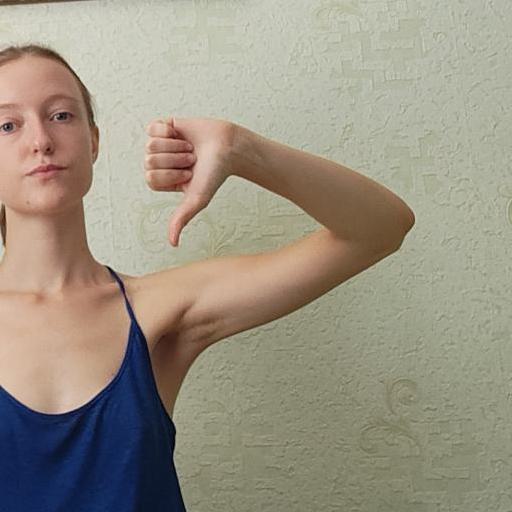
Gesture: dislike